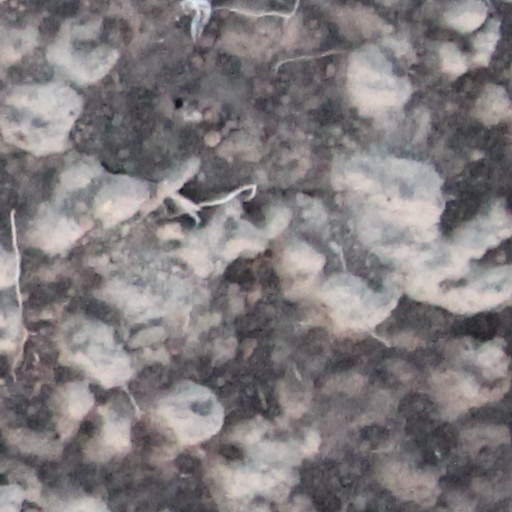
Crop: wheat